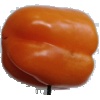
Label: orange_pepper